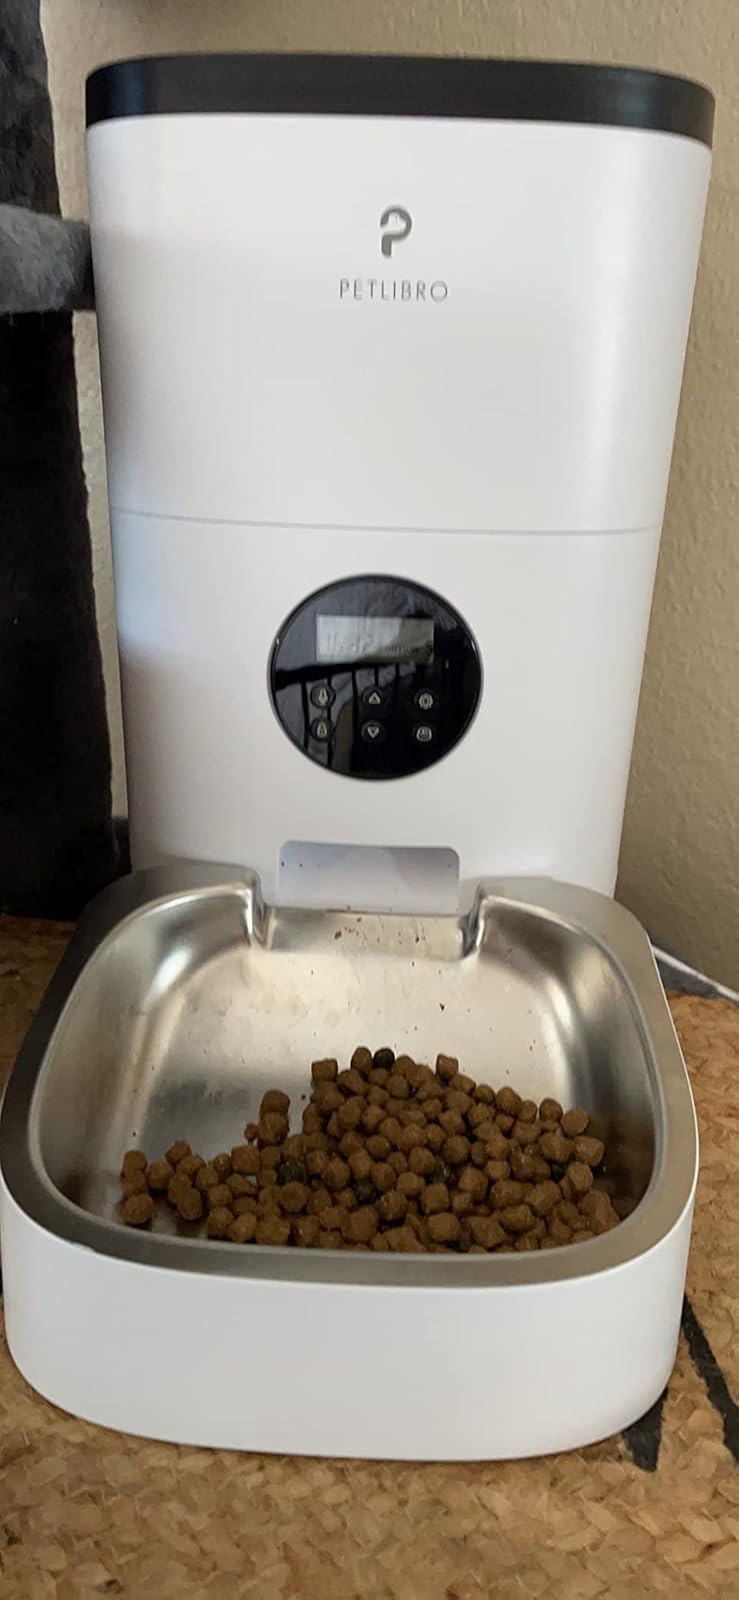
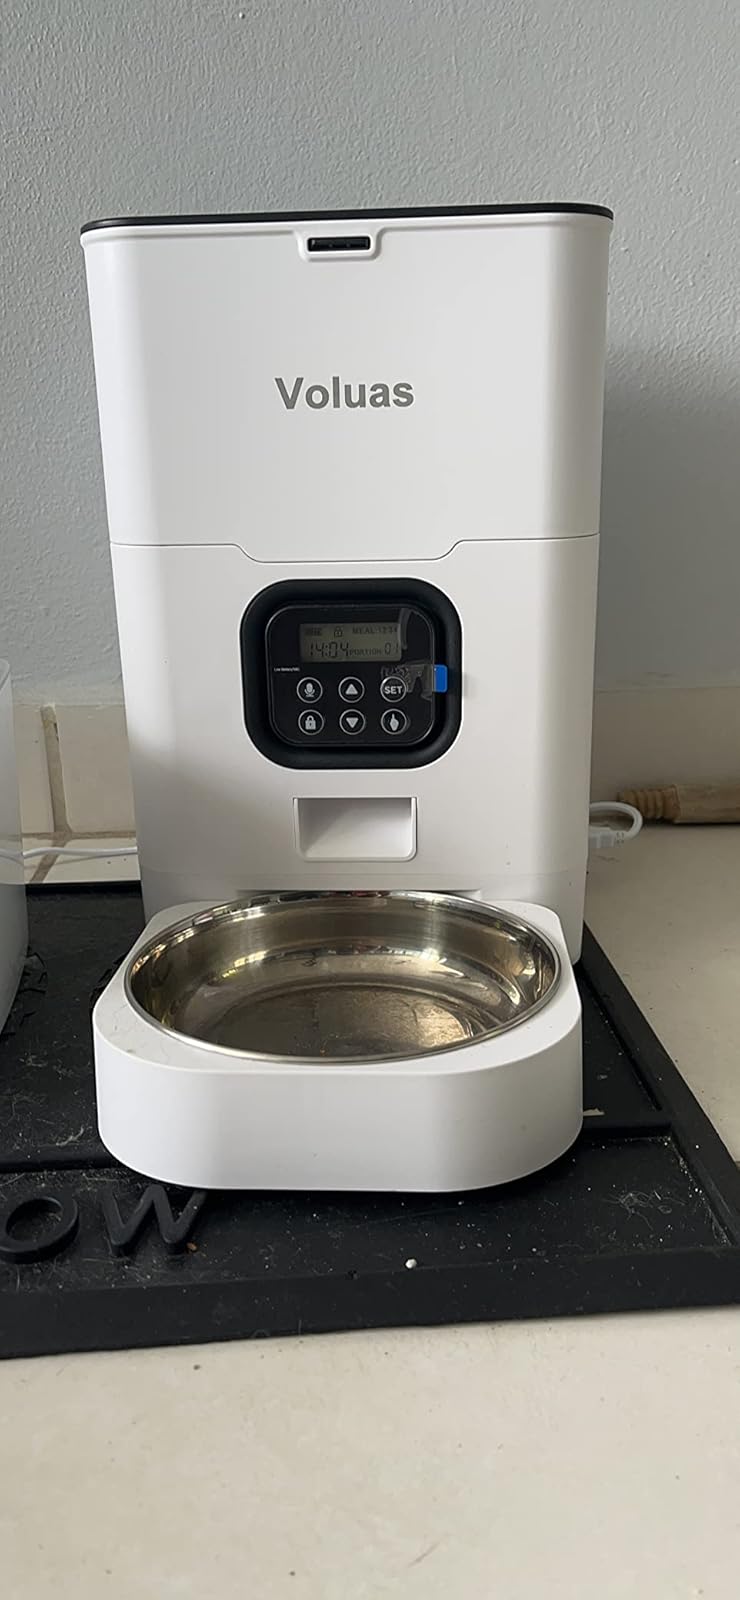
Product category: items_feeder
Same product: no